Selman Uranues

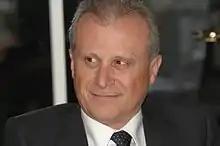
Selman Uranues

Selman Uranues is an Austrian physician and professor of surgery at the Medical University of Graz. He is known for his work in the fields of minimally invasive surgery, spleen-, gastrointestinal- and acute surgery and visceral traumatology.